Tekken 7

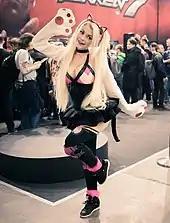
Promotional model of Lucky Chloe, one of the game's new characters, at IgroMir 2016

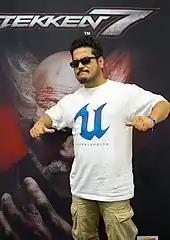
Executive producer Katsuhiro Harada had expressed interest in developing a new "Tekken" title for the PlayStation 4 since early 2014.

In January 2014, "Tekken" series director and producer Katsuhiro Harada expressed interest in continuing the series on PlayStation 4, and later said that PlayStation was the primary platform of development for the new installment. "Tekken 7" was announced by Harada on July 13, 2014, during EVO 2014. The announcement was not initially planned, but was done as a last minute response to a leak of the game's announcement trailer that morning. The game was developed using the Unreal Engine 4, which allows for it to be developed for multiple platforms. While "Tekken" games historically have been PlayStation-based in arcades, Harada stated that "Tekken 7" runs on an arcade board based on PC architecture.